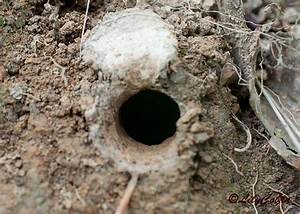
Label: ragno